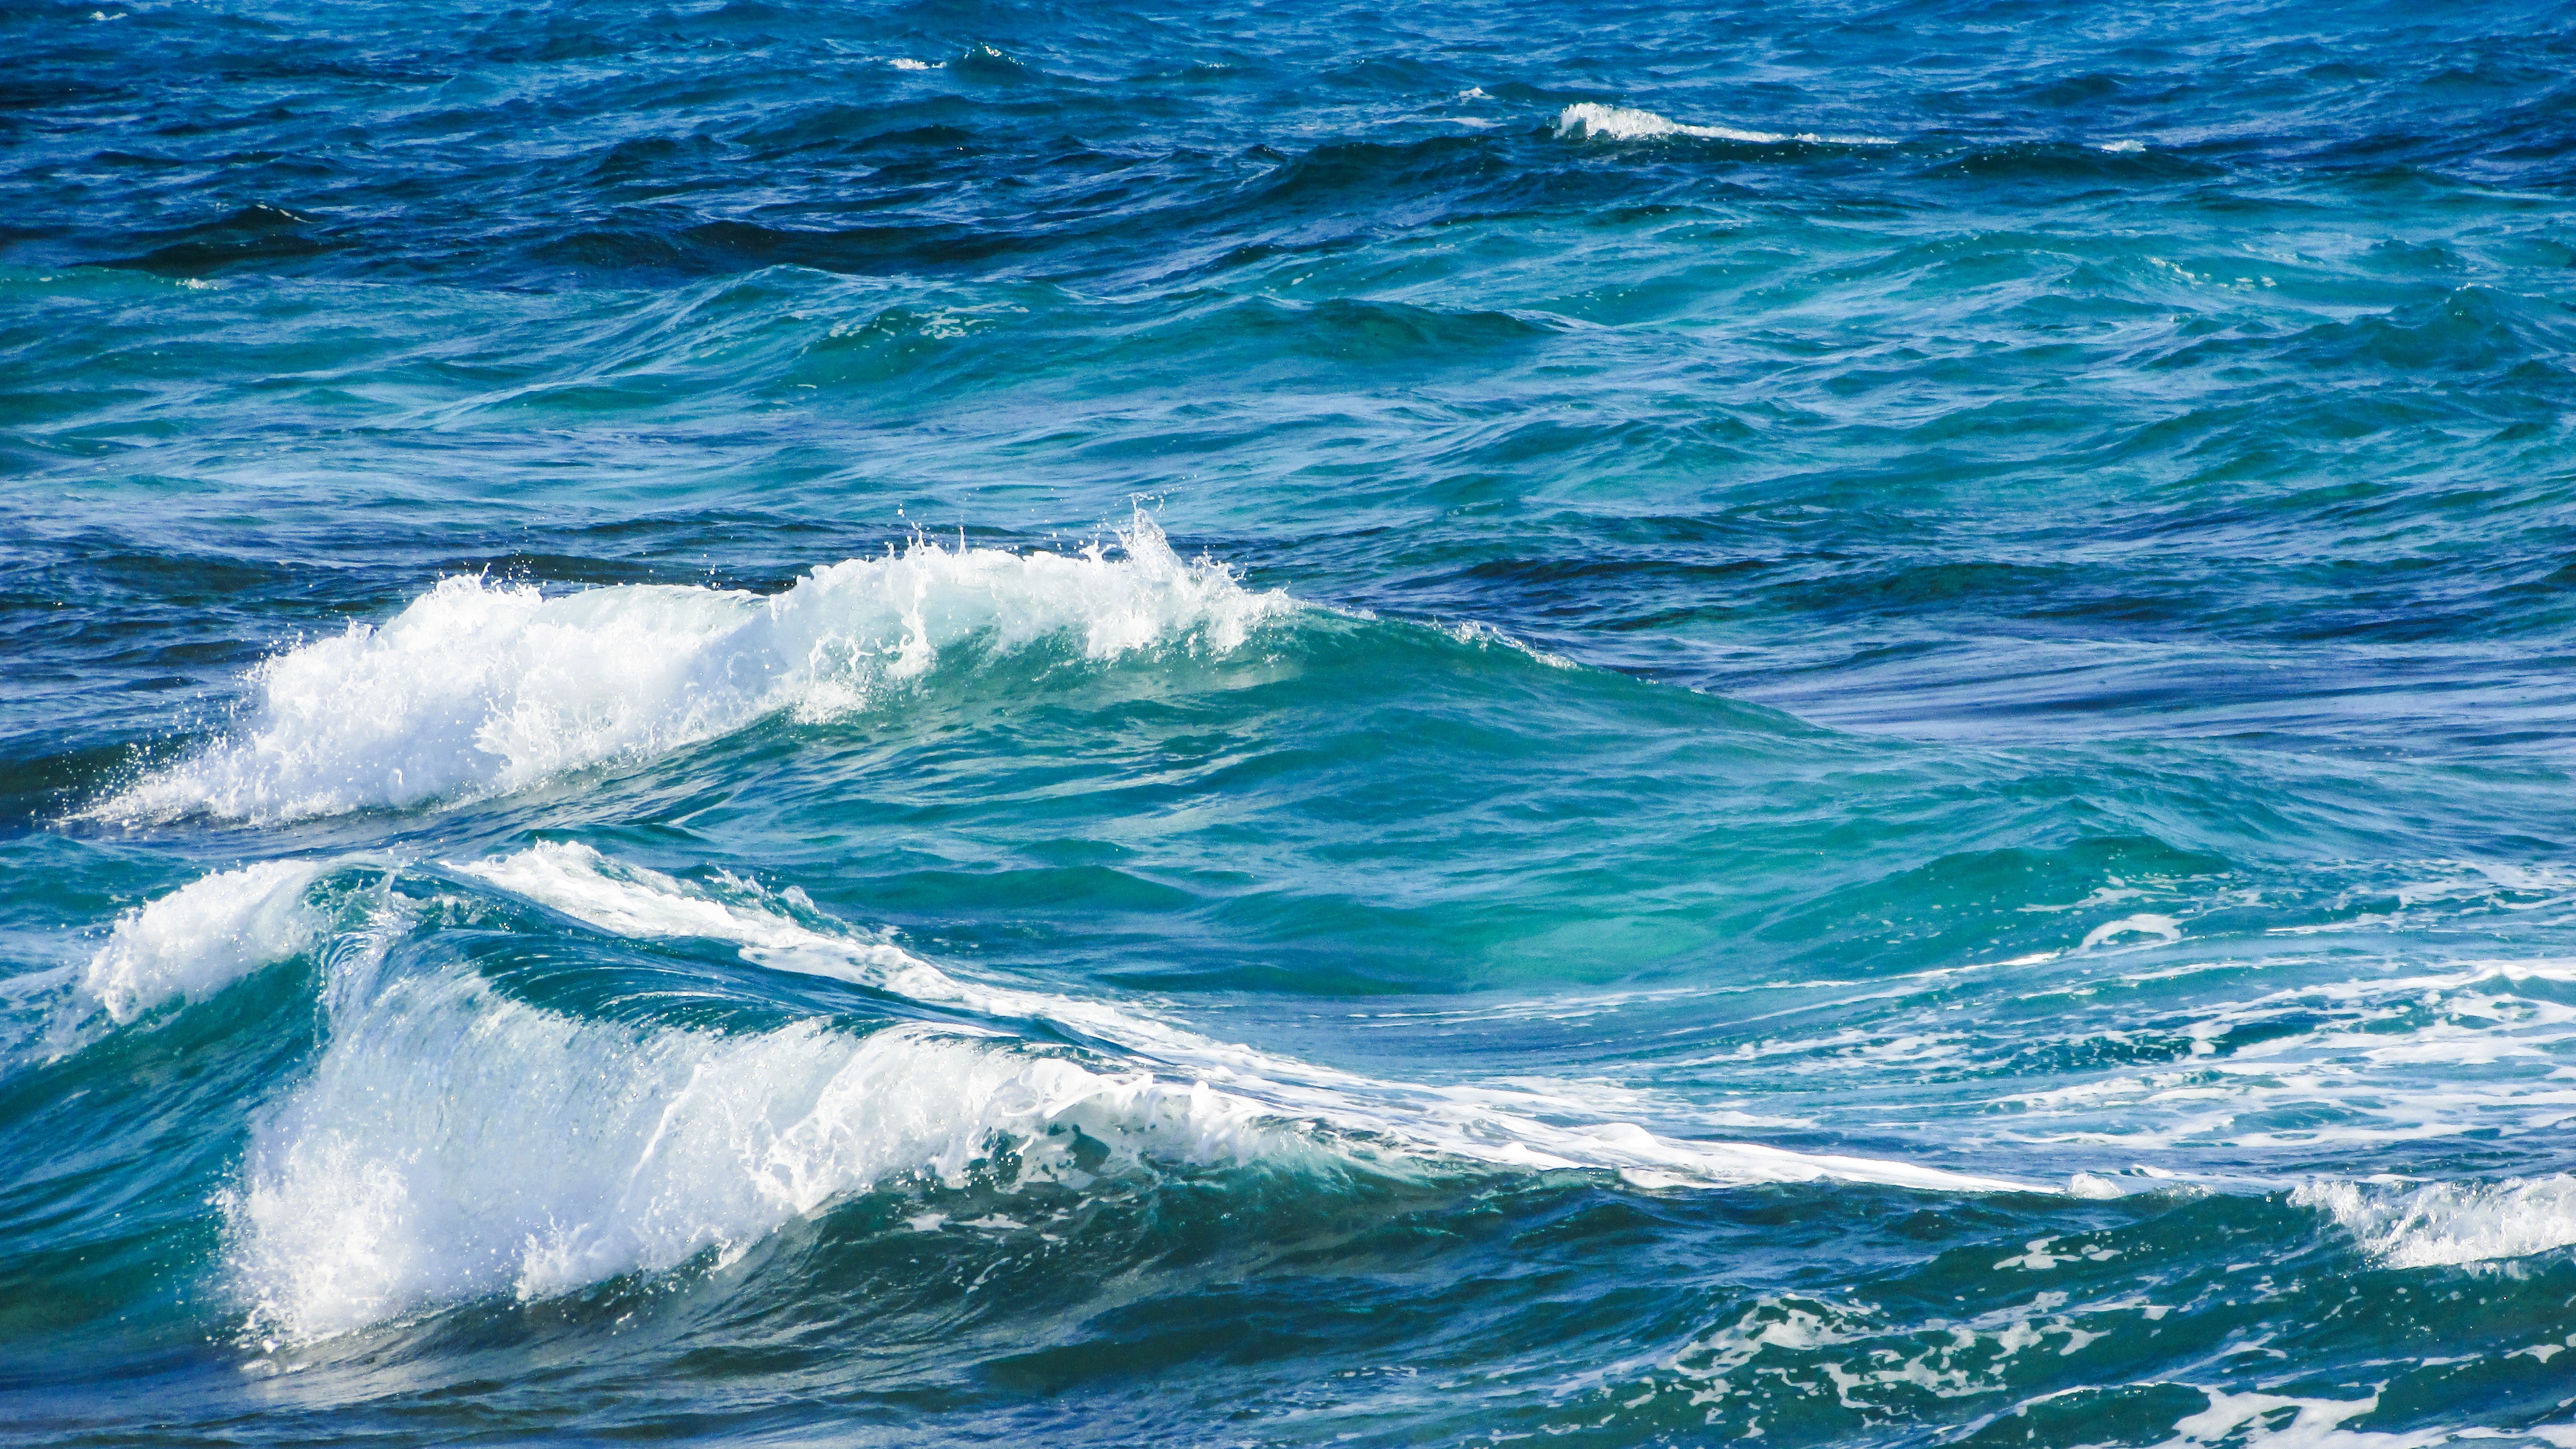
sea, coast, nature, ocean, wave, splash, blue, power, cape, marine mammal, wind wave